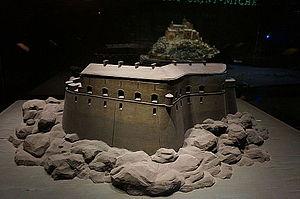
Présenté au Musée des Plans-Reliefs. Le Mont-st-Michel derrière, la date de la maquette est 1700, 1813.
La Conchée est un îlot rocheux fortifié situé au large dans la baie de Saint-Malo. Construit par Vauban, le fort recouvre la quasi-totalité de l'îlot situé face à la grande plage de Rochebonne.